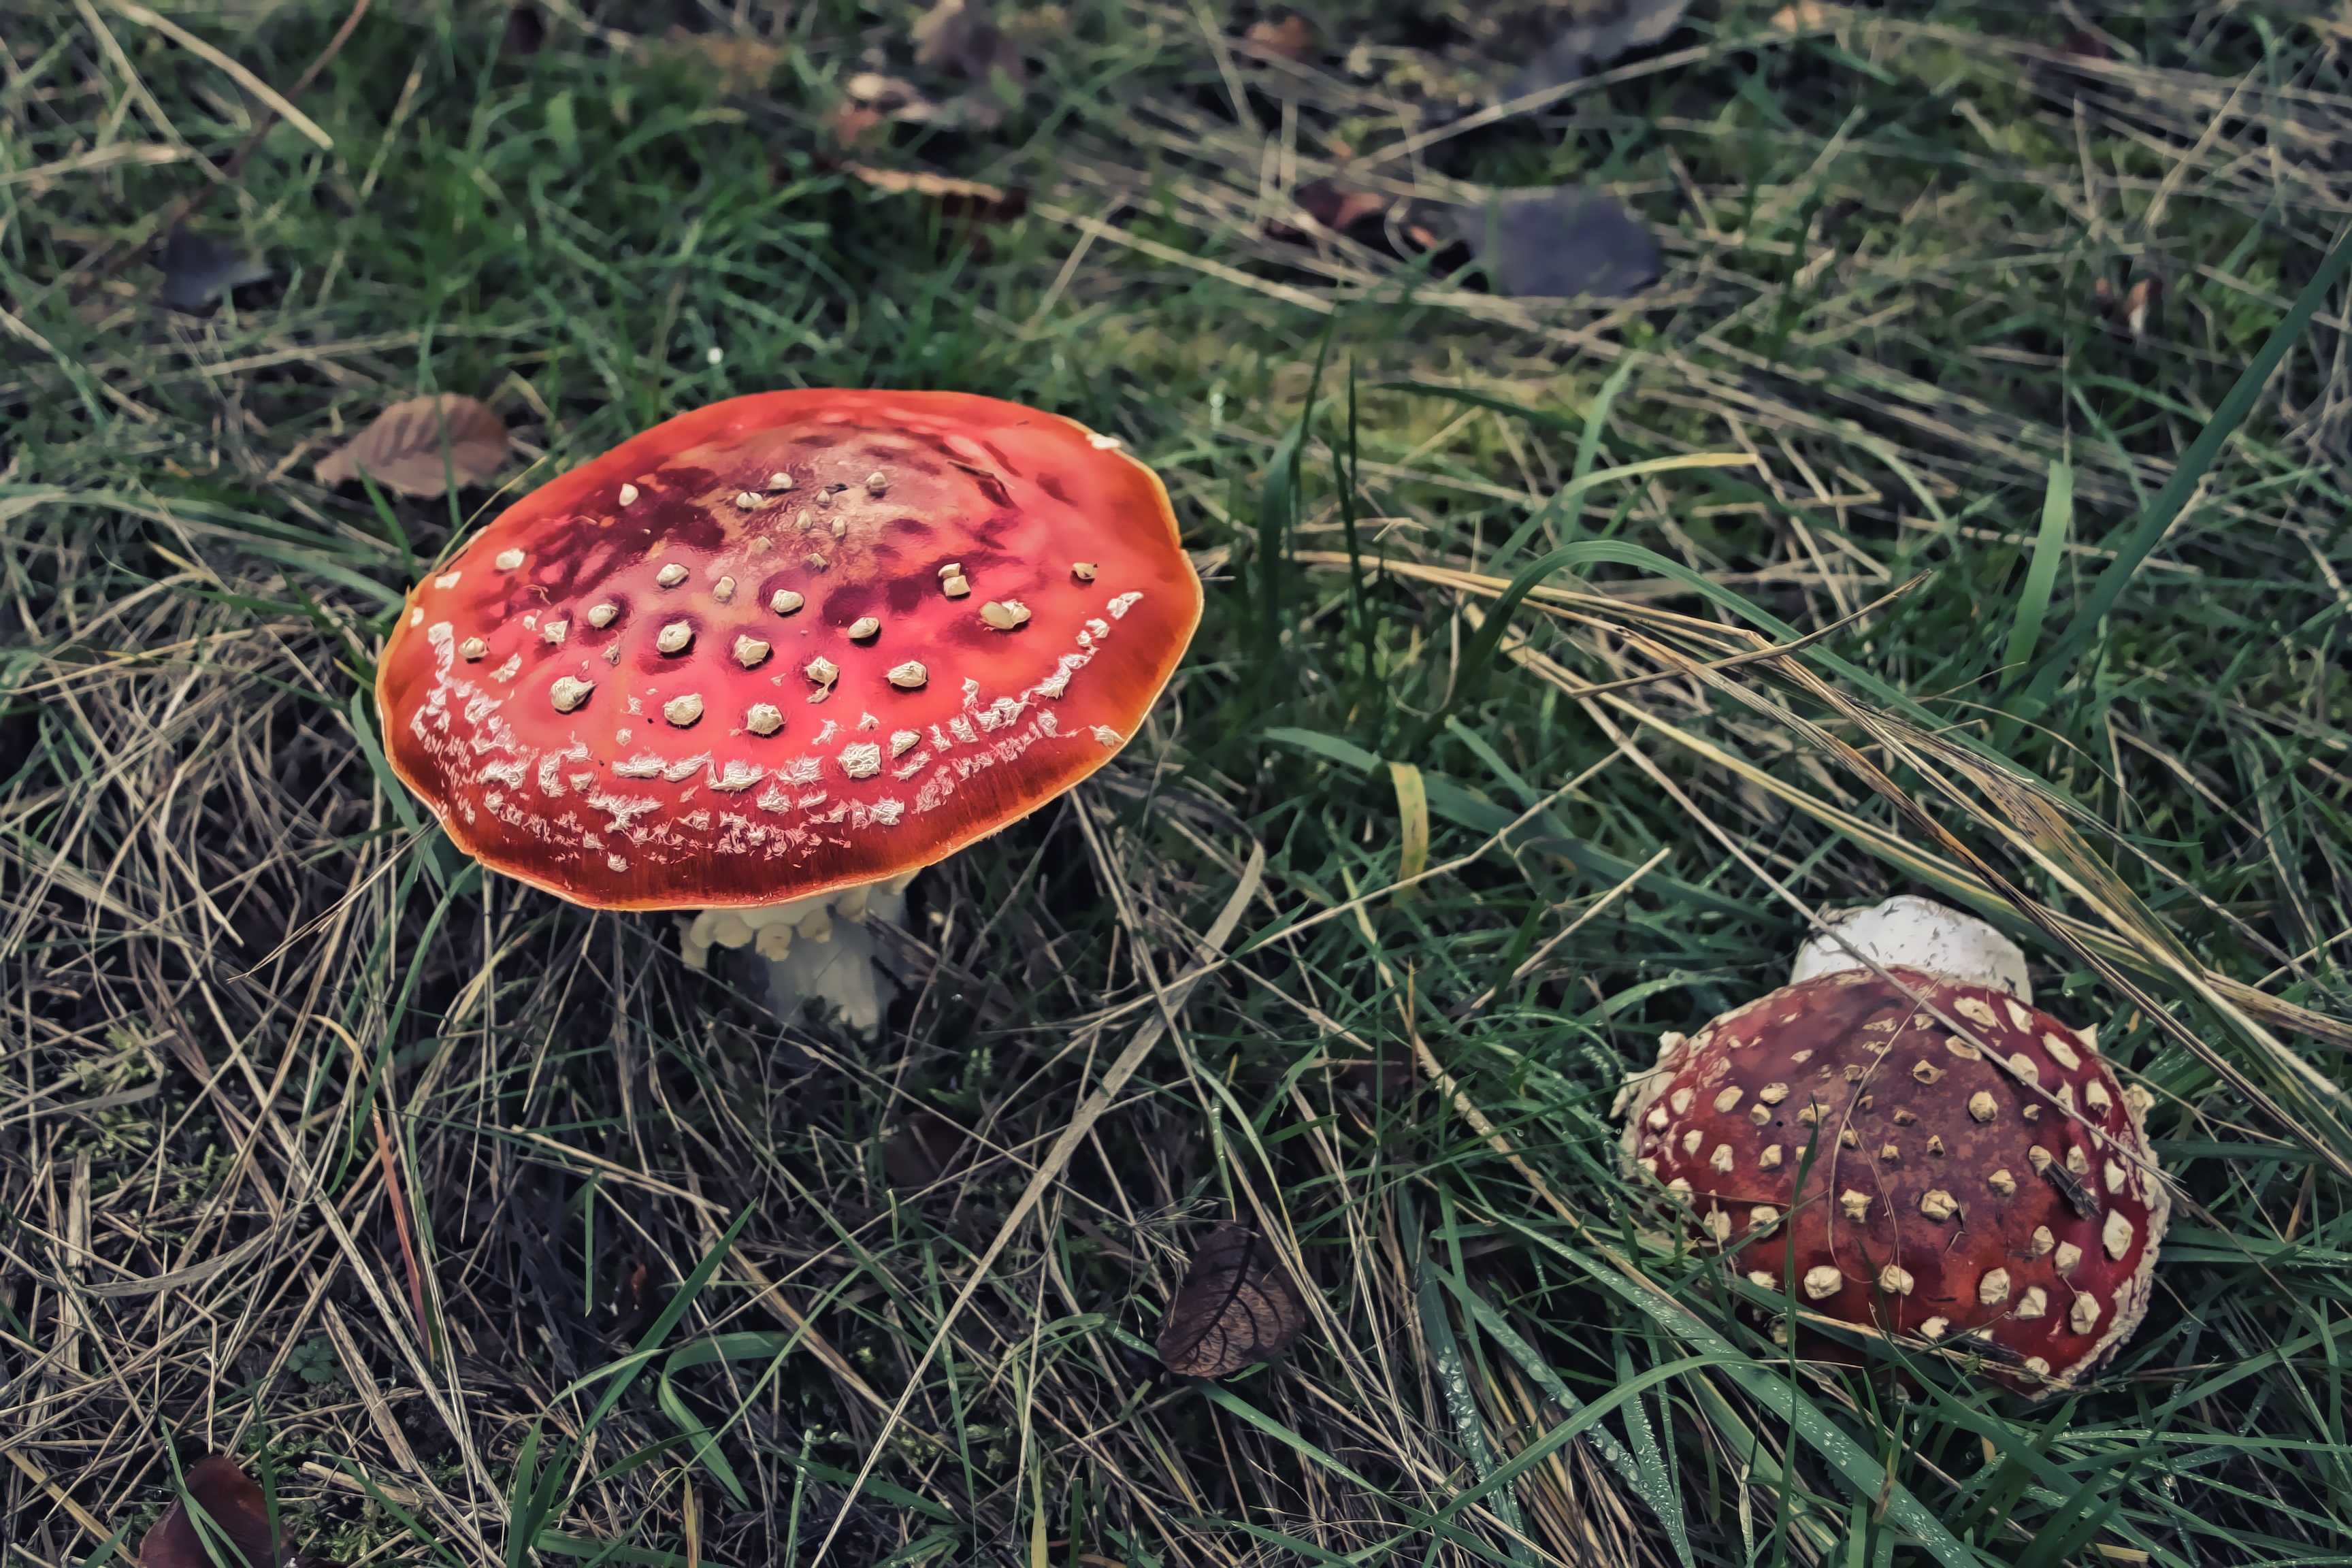
tree, nature, forest, grass, plant, ground, dark, wild, red, color, macro, natural, fresh, soil, hat, mushroom, outdoors, fungus, fungi, cap, poison, gloomy, agaric, bolete, deadly, matsutake, edible mushroom, red cap, it will kill you, do not eat, medicinal mushroom, penny bun